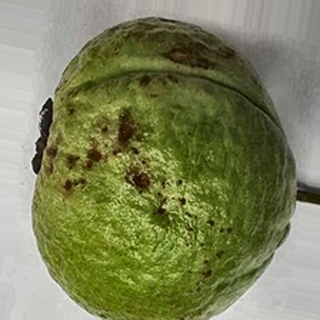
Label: guava_anthracnose